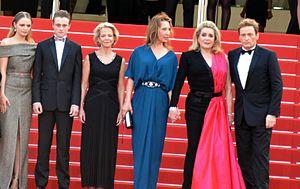
Sara Forestier, Rod Paradot, Frédérique Bredin (présidente du CNC), Emmanuelle Bercot, Catherine Deneuve et Benoît Magimel lors de la présentation du film ""La Tête haute"" au festival de Cannes"
La Tête haute est un film dramatique français coécrit et réalisé par Emmanuelle Bercot, sorti en 2015.